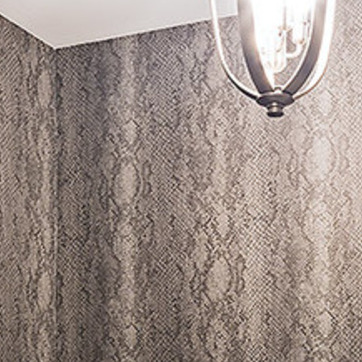
Material: wallpaper